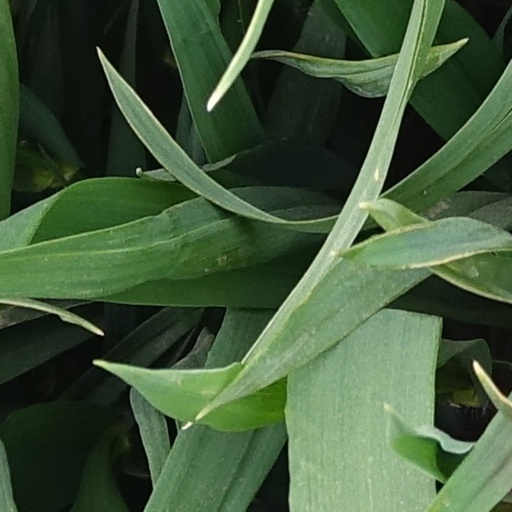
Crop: wheat